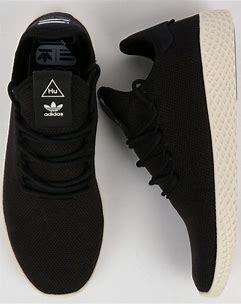
Brand: Adidas
Model: PW Tennis HU